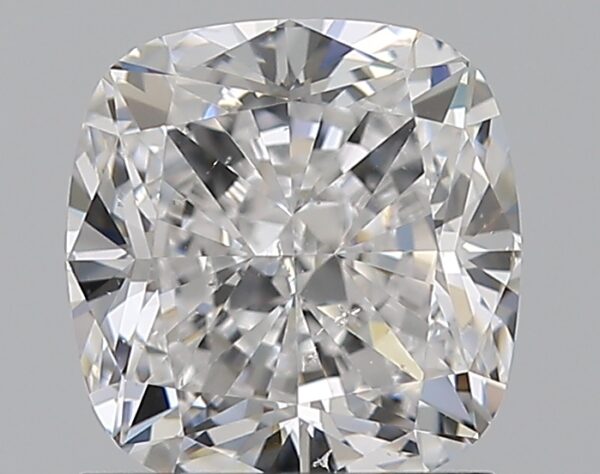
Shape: cushion
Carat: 1.51
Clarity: SI1
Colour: D
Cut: EX
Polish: EX
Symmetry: EX
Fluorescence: N
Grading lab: GIA
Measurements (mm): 6.55 x 6.34 x 4.24